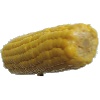
Label: Corn 1